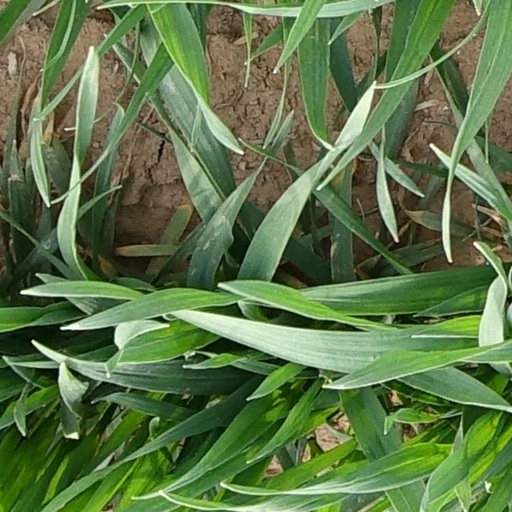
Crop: wheat